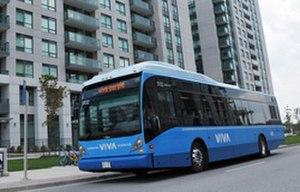
Van Hool est une société familiale belge qui fabrique des autobus, autocars ainsi que des remorques, châssis et conteneurs-citernes. La société est le principal fournisseur pour les transports en communs belges, comme la STIB, par exemple. Elle est située à Lierre, en province d'Anvers.